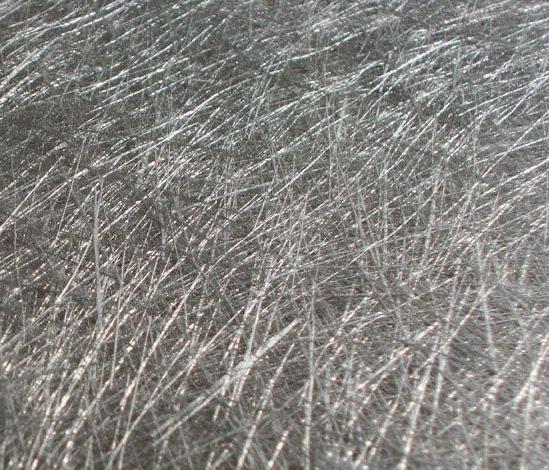
Texture: fibrous